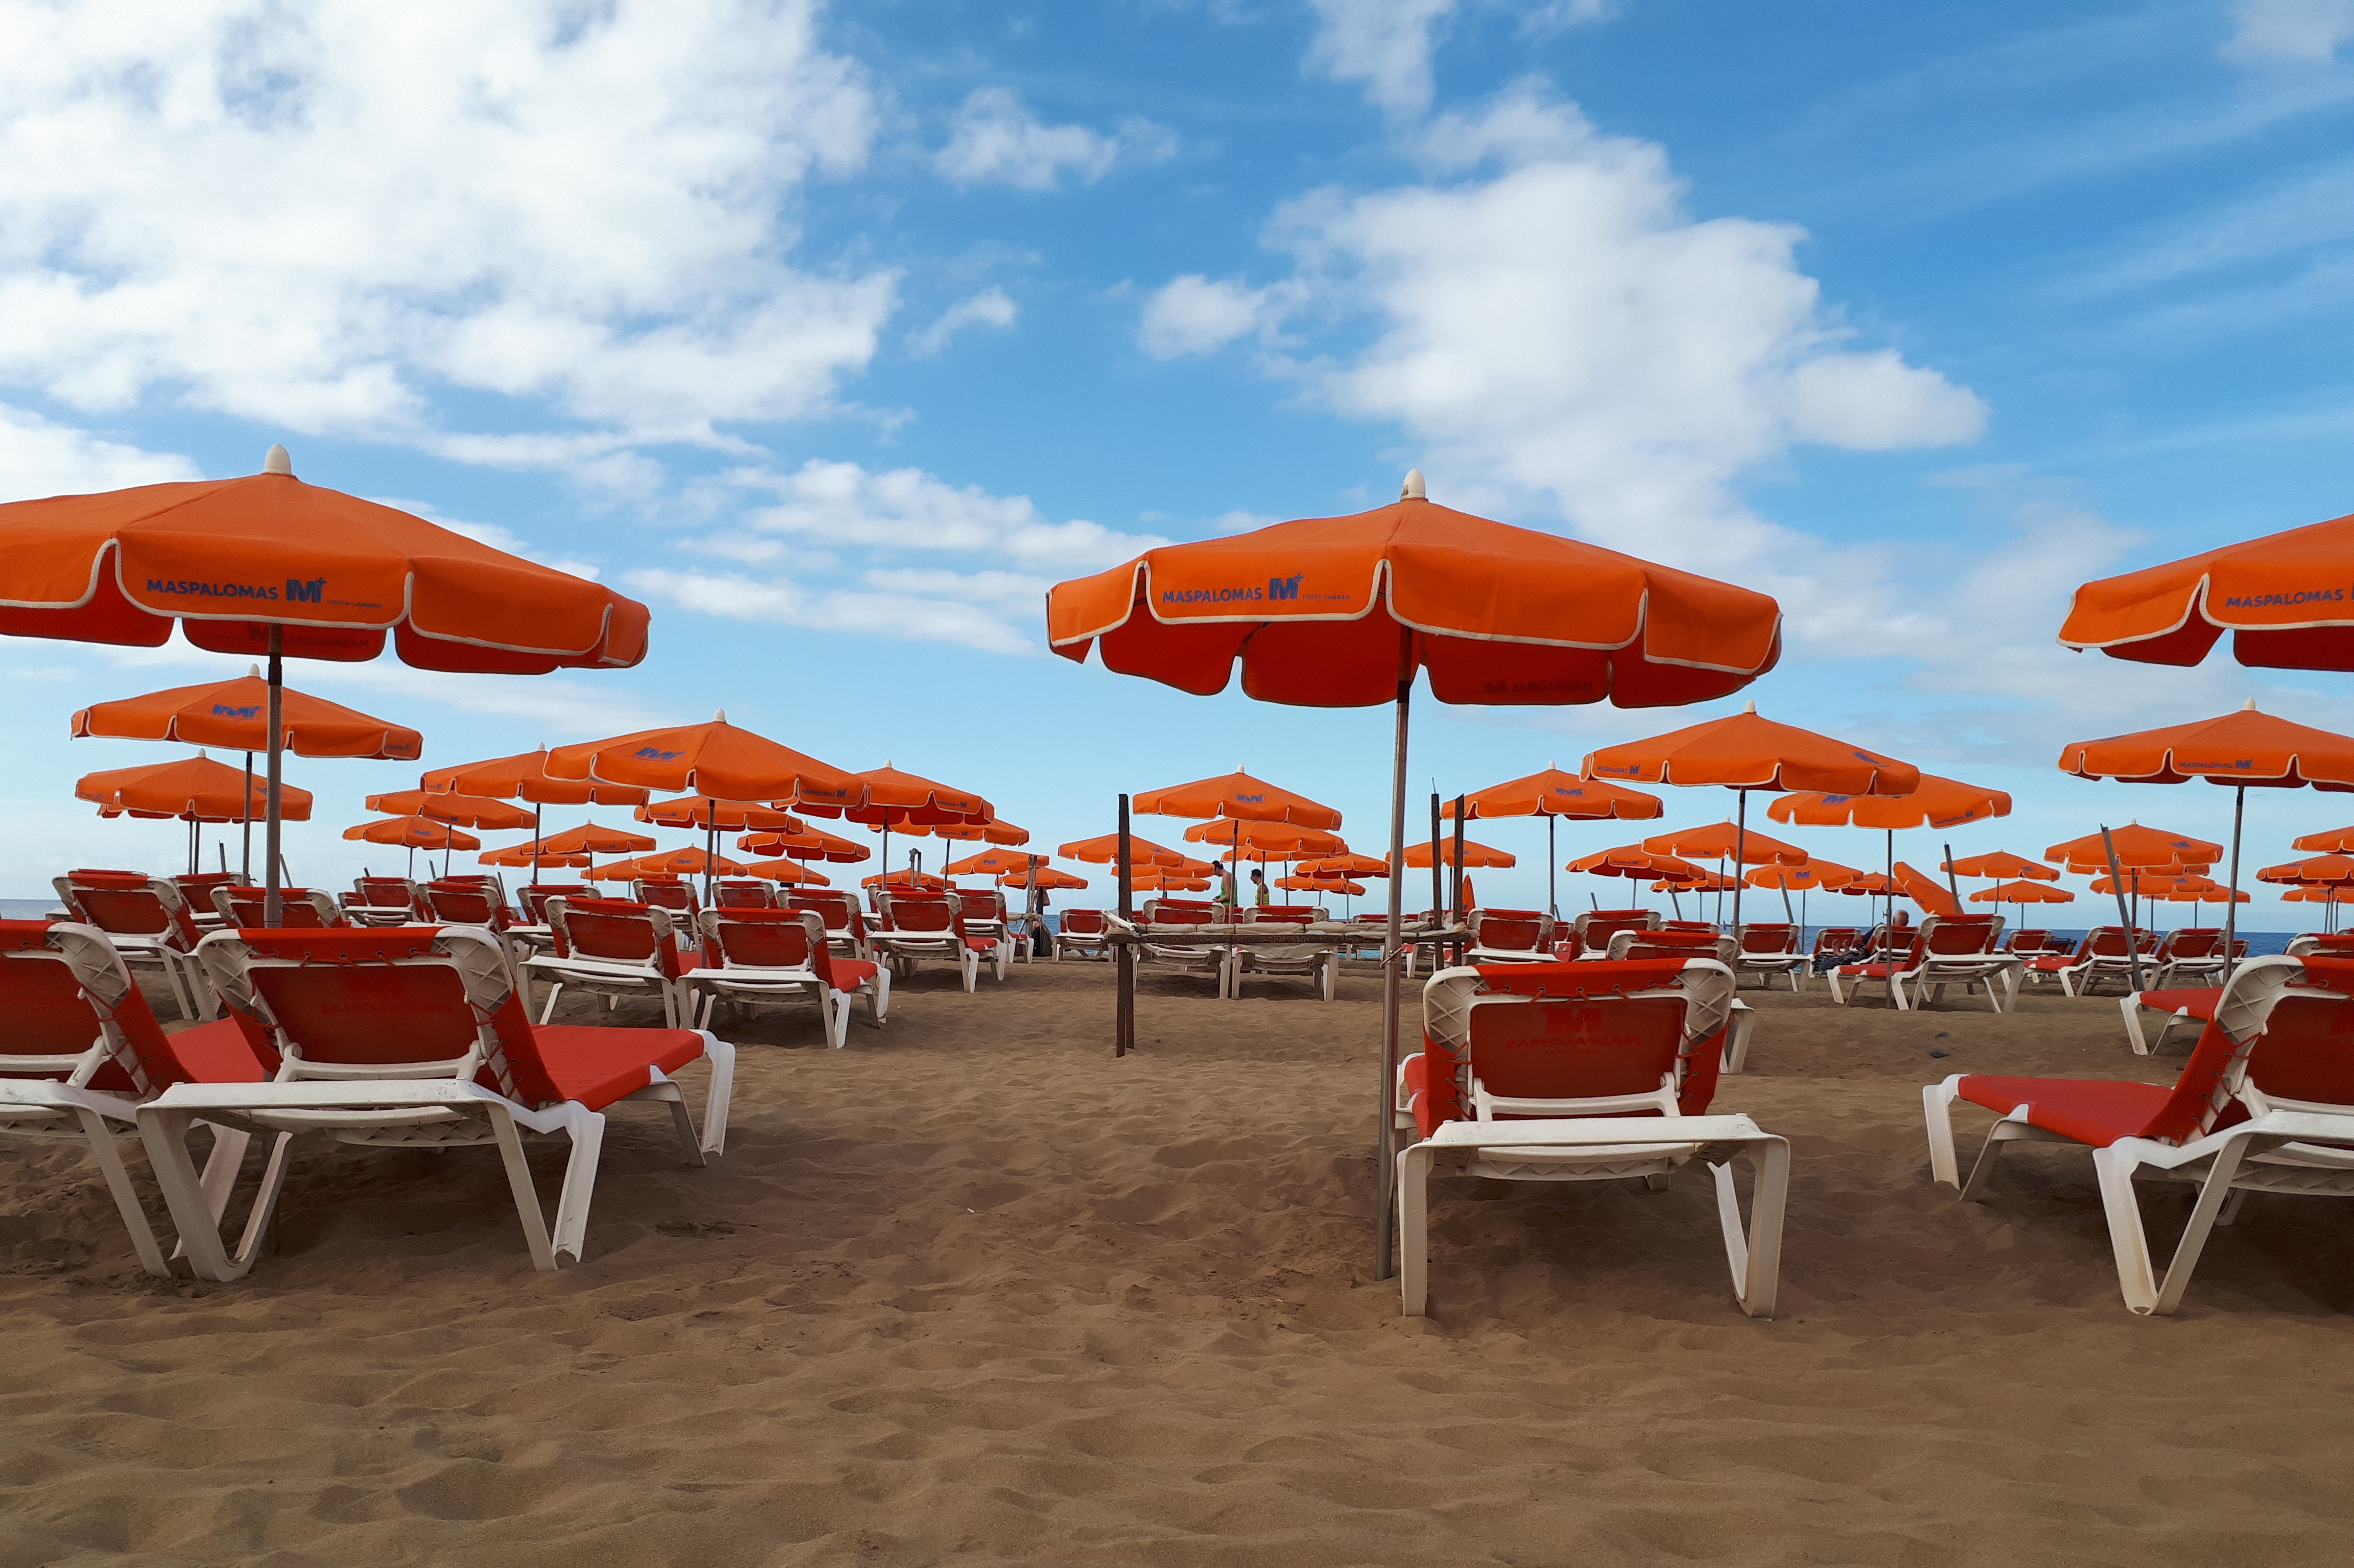
beach, landscape, dune, restaurant, vacation, leisure, spain, resort, gran canaria, grancanaria, maspalomas, canary islands, recover, sand dunes